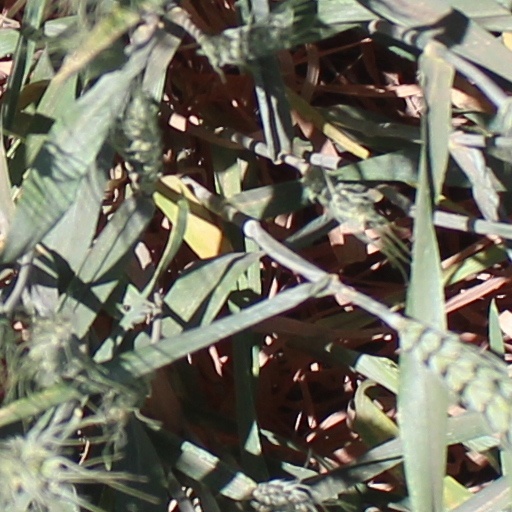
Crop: wheat